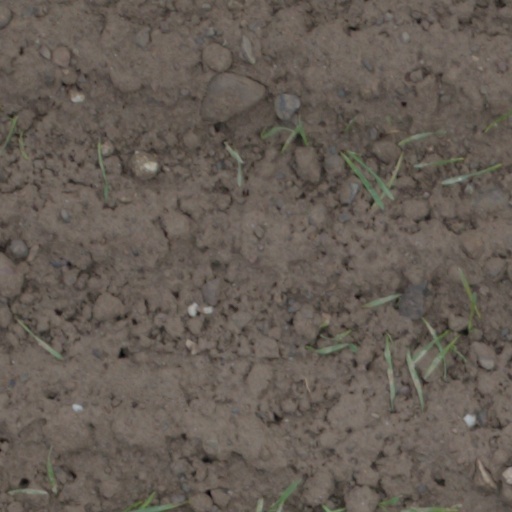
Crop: wheat